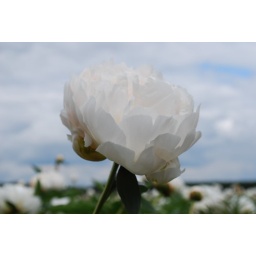
Field of white flowers near Klijndijk, The Netherlands